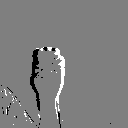
ASL letter: e